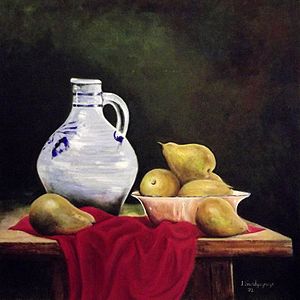
Oliemaling
Oliemaleri
Oliemaling er en maling hvor bindemidlet er olie. Normalt benyttes linolie, men ved finere typer maling og især i blå farver bruges indimellem nøddeolier, da linolien har en tendens til at gulne. Oliemaling kan tilsættes tørremiddel og vil da kunne være overfladetør i løbet af nogle timer. Olien kræver dog som regel mere tid for at være gennemhærdet. Denne proces kan tage flere måneder.